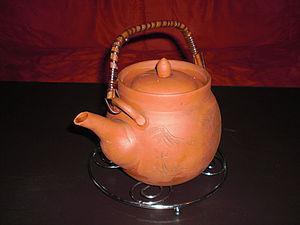
Une théière est un récipient à couvercle, muni d'une anse et d'un bec verseur, utilisé pour l'infusion et le service du thé. Existant dans toutes les formes et toutes les tailles, elle peut être en terre, porcelaine, métal ou verre.
La préparation du thé est l'art de respecter la propriété du thé que l'on souhaite déguster, afin de ne pas en gâcher la saveur.